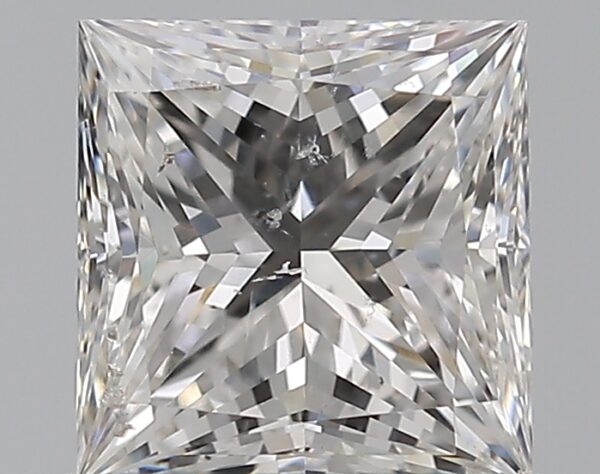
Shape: princess
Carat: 1
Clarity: SI2
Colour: G
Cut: EX
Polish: VG
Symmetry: VG
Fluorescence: N
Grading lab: GIA
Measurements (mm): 5.62 x 5.52 x 3.97